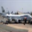
Label: airplane